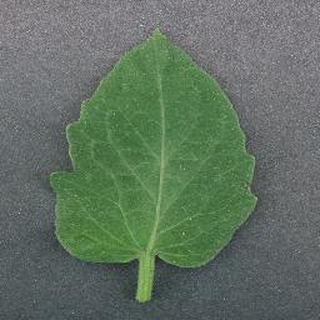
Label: healthy_tomato